Deportation of Azerbaijanis from Armenia (1947–1950)

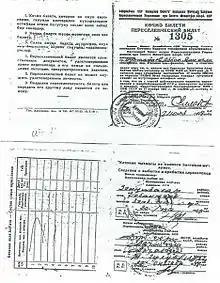
The Resettlement Ticket of the Azerbaijani Abbas Ali oglu Mustafayev from the Zangibasar district of the Armenian SSR to the Agjabedi district of the Azerbaijan SSR (issued on 10 July 1948)

Deportation of Azerbaijanis from Armenia – is the resettlement of the Azerbaijani population of the Armenian SSR in 1947-1950, which was carried out in accordance with the Decree of the Council of Ministers of the USSR No. 4083 dated with 23 December 1947.